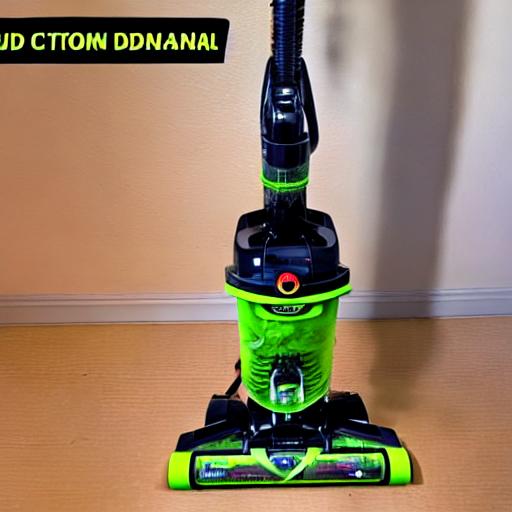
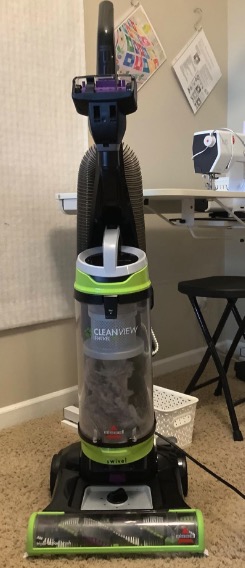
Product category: items_vacuum
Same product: no